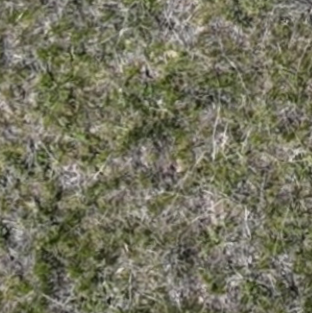
Month: may